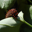
Label: caterpillar